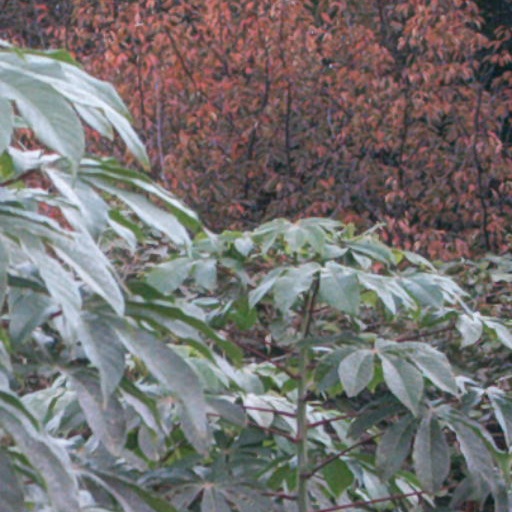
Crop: cassava